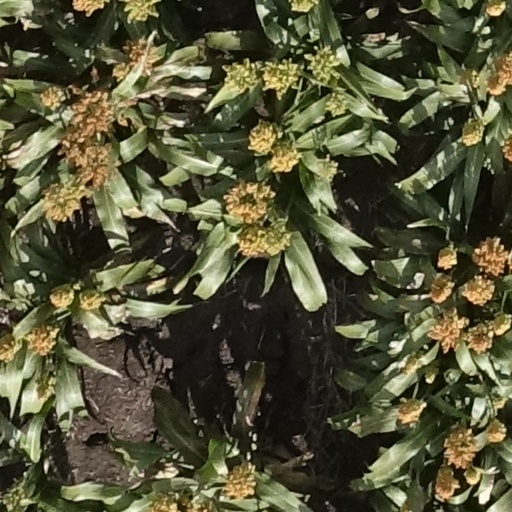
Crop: sorghum